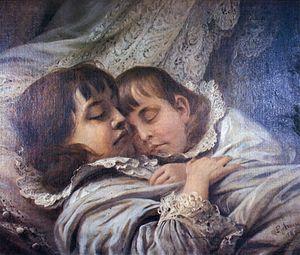
Les princes de la Tour est une expression fréquemment employée pour désigner Édouard V, roi d'Angleterre, et Richard de Shrewsbury, duc d'York. Les deux frères sont les seuls fils du roi Édouard IV et d'Élisabeth Woodville encore vivants à la mort de leur père en 1483. Alors qu'ils sont âgés respectivement de douze et neuf ans, ils sont logés dans la Tour de Londres par celui qui est choisi pour prendre en charge leur éducation : leur oncle Richard, Lord Protecteur et duc de Gloucester. Le déplacement des princes à la Tour doit précéder le futur couronnement d'Édouard V comme roi d'Angleterre. Cependant, Richard de Gloucester se saisit du trône et les deux garçons disparaissent par la suite mystérieusement.